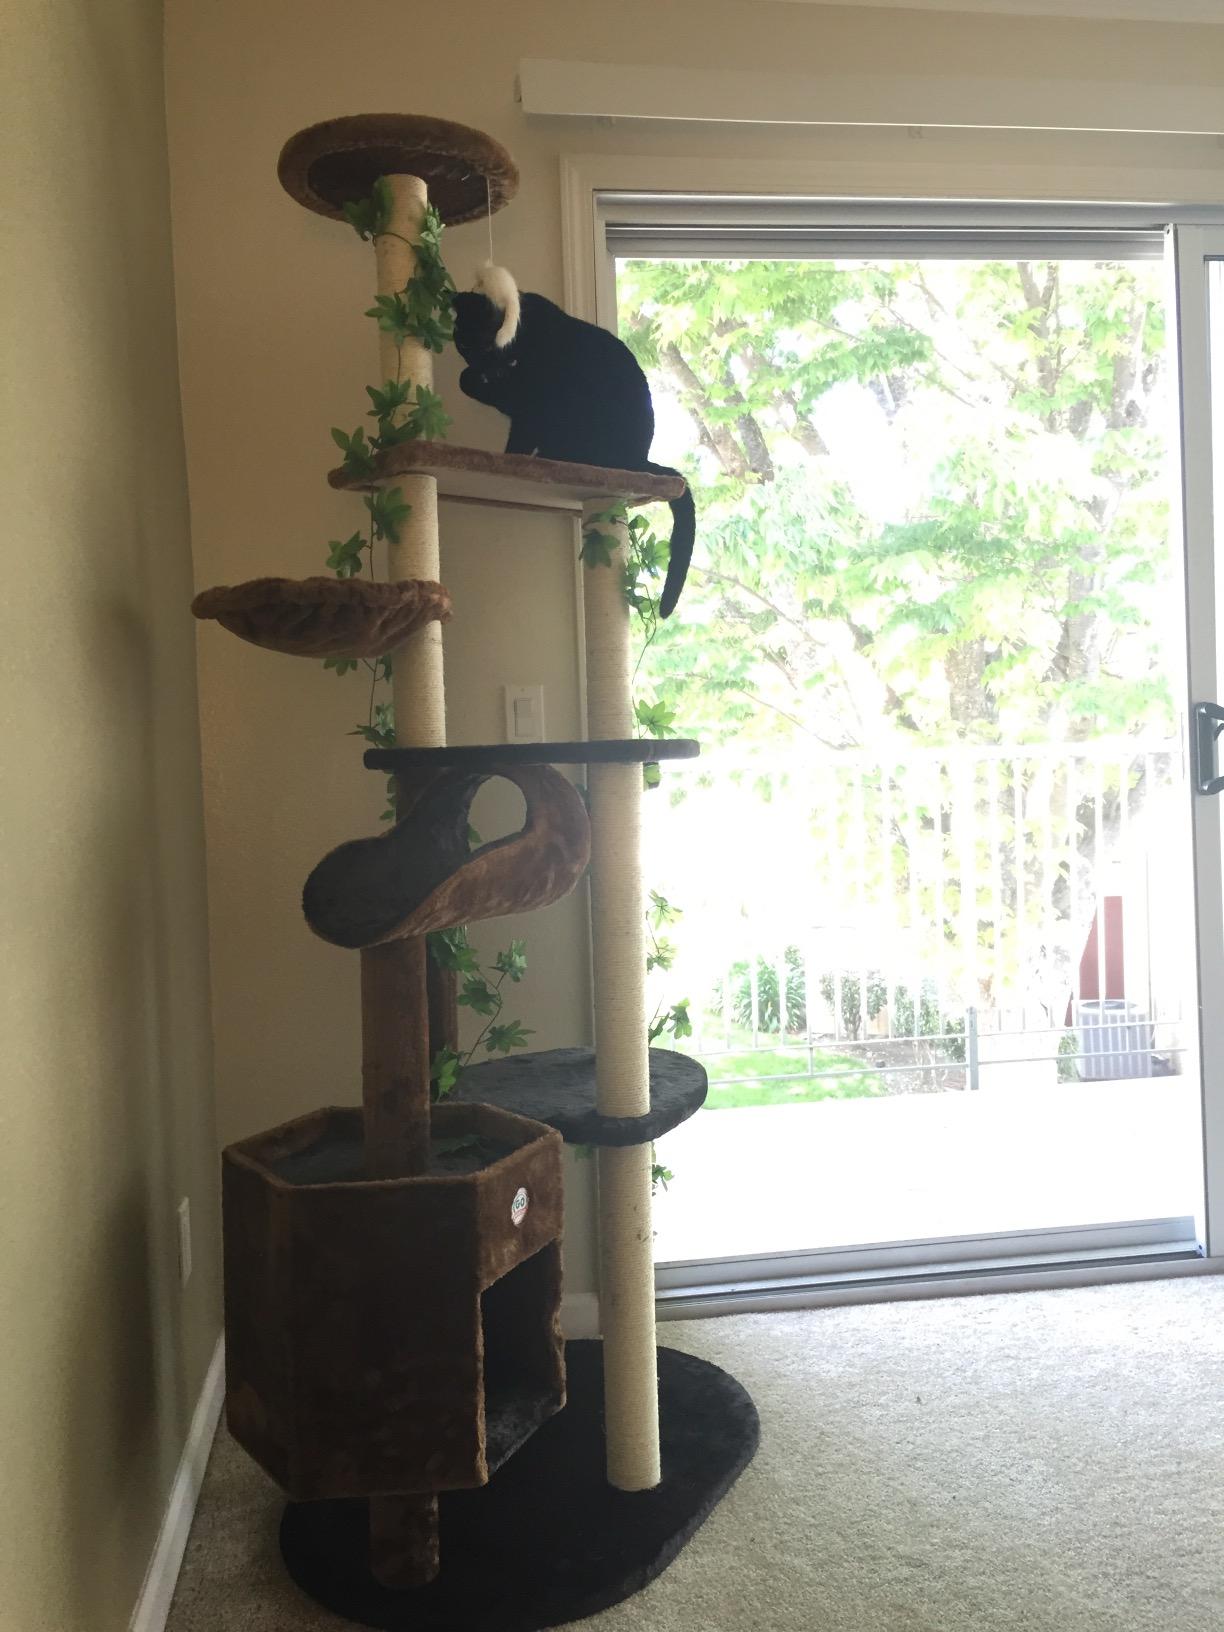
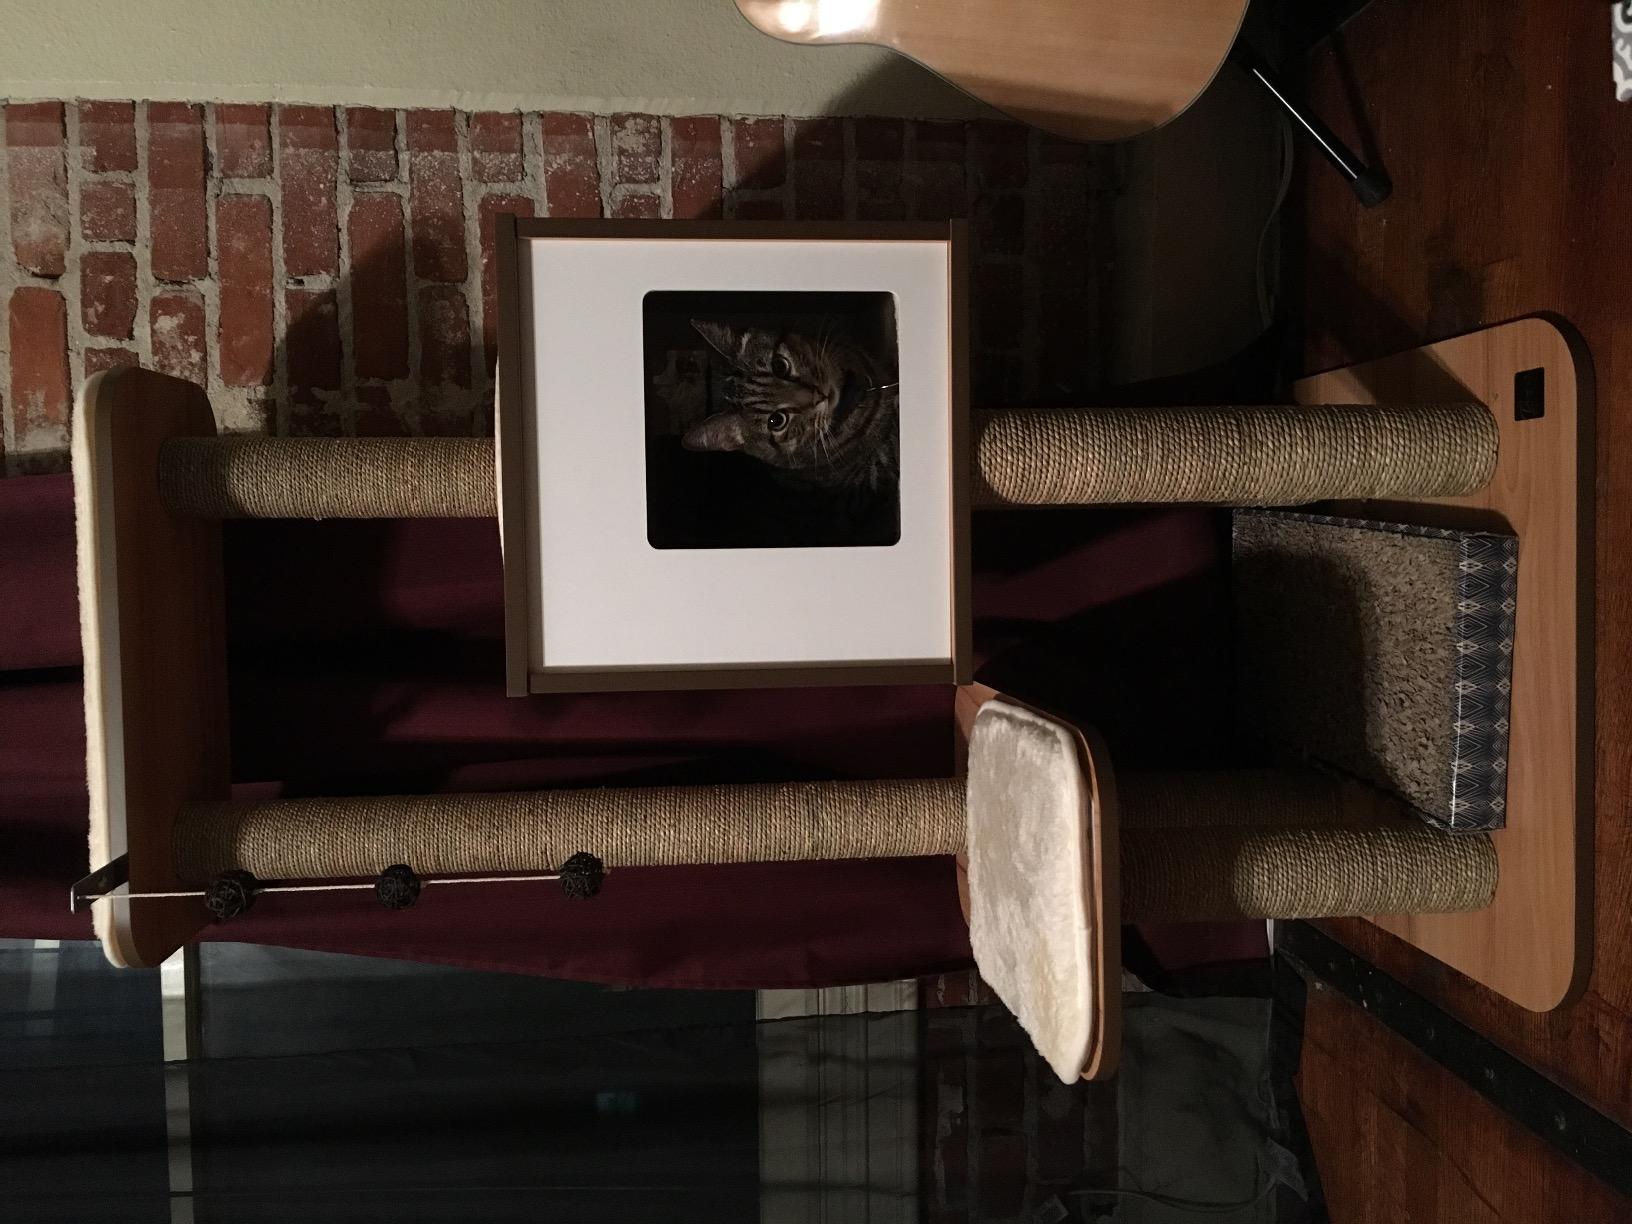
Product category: items_cat tree
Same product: no